Battle of Sardarabad

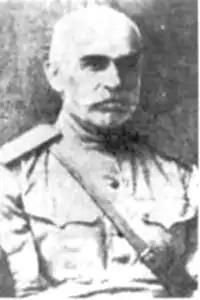
General Movses Silikyan, commander of the Armenian forces.

Forming part of the 36th Turkish Division moving towards Alexandropol-Yerevan were the 106th, 107th and 108th Infantry Regiments, one rifle battalion, two artillery divisions. The Turkish army was further supported by a separate cavalry regiment and another one of 1,500 Kurdish fighters. The Turkish forces were a total of 7,500–10,000 soldiers and officers, including the Kurds. The Turks had 40 cannons at their disposal.